Alex Cano

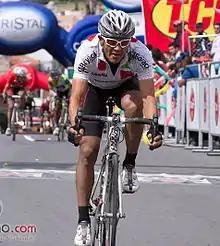
Cano at the 2012 Clásico RCN.

Alex Alberto Cano Ardila (born March 13, 1983) is a Colombian road racing cyclist, who is currently suspended from the sport, after a biological passport violation. He was named in the start list for the 2015 Vuelta a España.